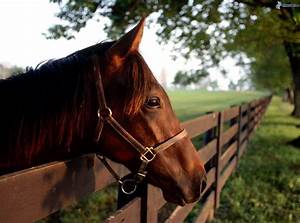
Label: horse